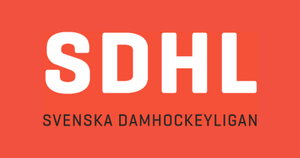
La Svenska damhockeyligan ou SDHL est le nom du championnat élite féminin de Suède en hockey sur glace, organisé par la Svenska Ishockeyförbundet. Le championnat s'est appelé Division 1 de sa création en 1987 jusqu'en 2007, puis Riksserien jusqu'en 2016.